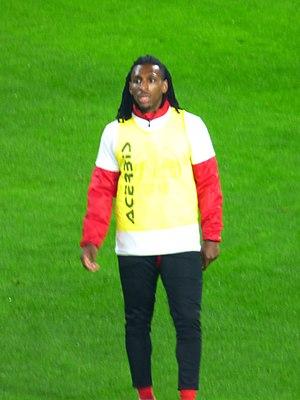
Sessi D'almeida avant le match Valenciennes FC / RC Lens, comptant pour la seizième journée du championnat de France de football de Ligue 2 2019-2020, le 29 novembre 2019.
Sessi d'Almeida, né le 20 novembre 1995 à Bordeaux, est un footballeur international béninois jouant au poste de milieu de terrain au Valenciennes FC.